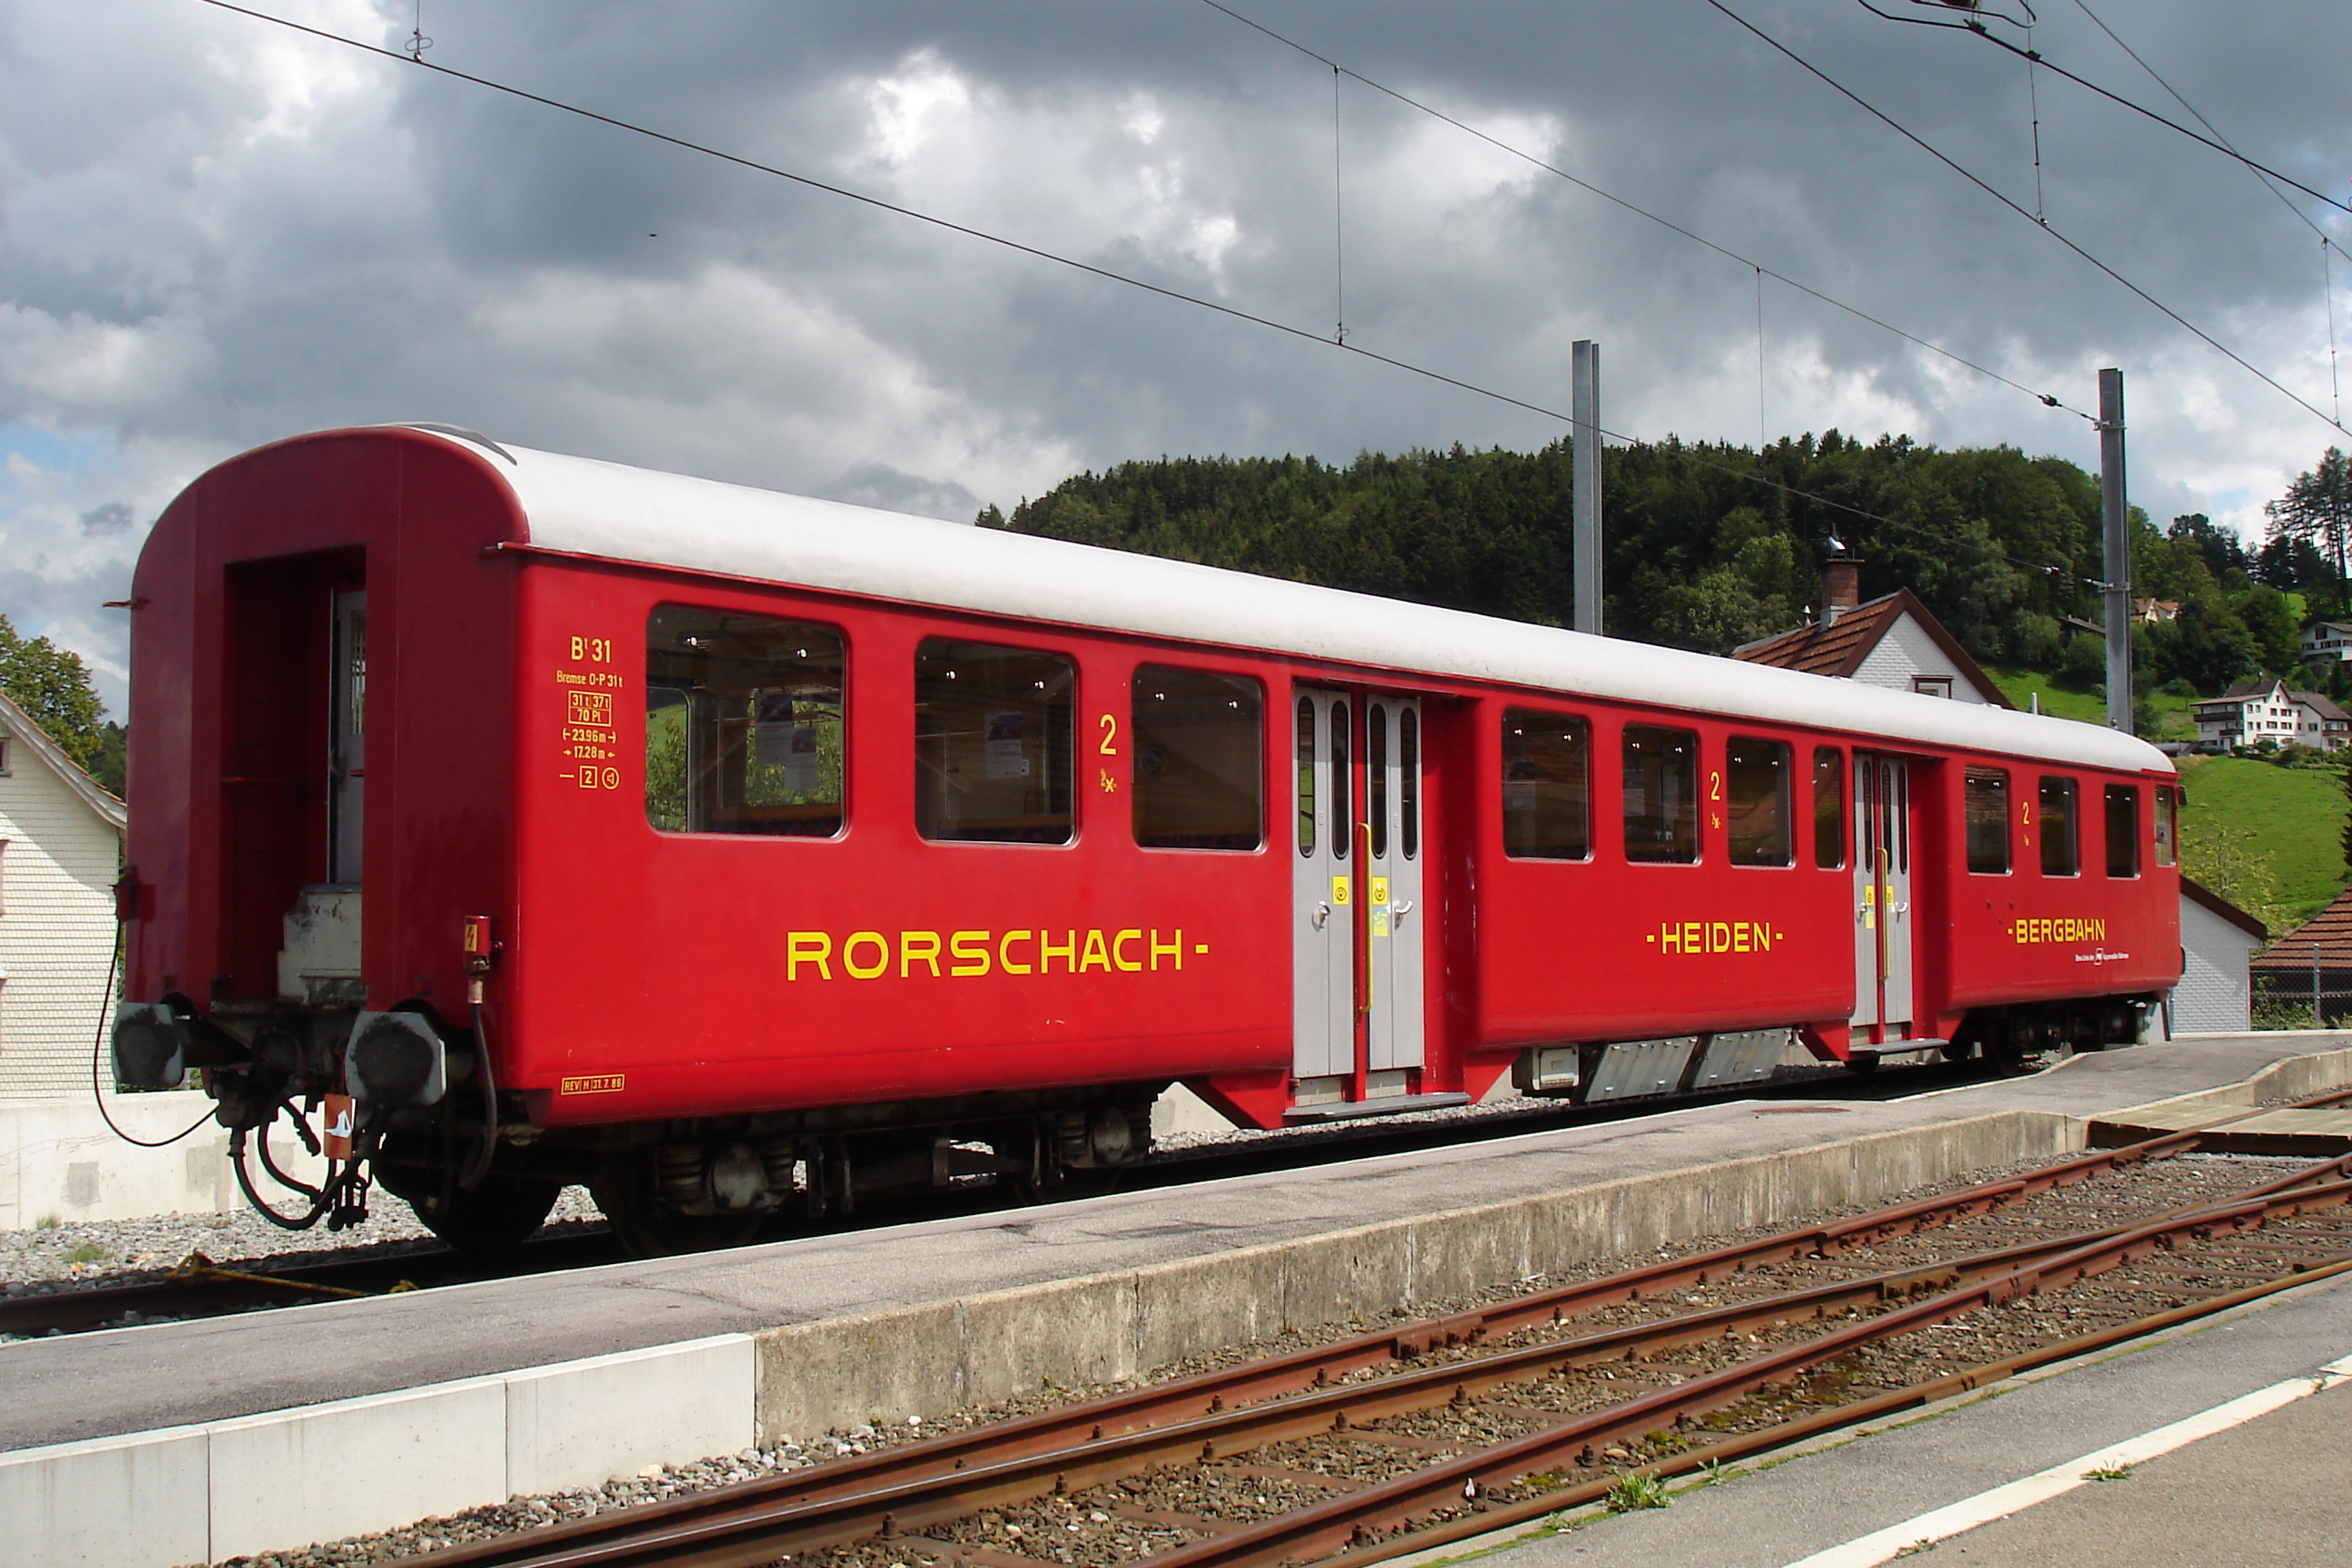
train, holiday, transport, rail transport, rolling stock, track, railroad car, passenger car, mode of transport, locomotive, public transport, metropolitan area, rapid transit, residential area, train station, vehicle, electric locomotive